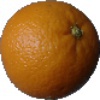
Label: orange